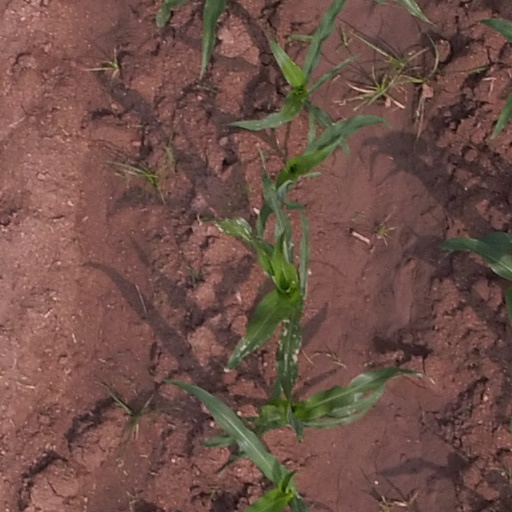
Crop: maize; corn